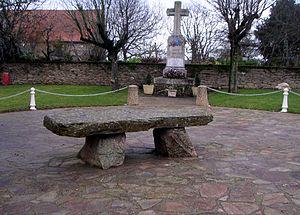
Meljac est une commune française située dans le département de l'Aveyron en région Occitanie.